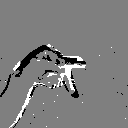
ASL letter: p